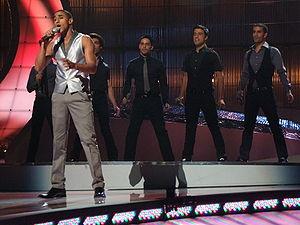
Israël a participé au Concours Eurovision de la chanson 2008 à Belgrade en Serbie. C'est la 31ème participation de Israël au Concours Eurovision de la chanson.
Israël participe au Concours Eurovision de la chanson, depuis sa dix-huitième édition, en 1973, et l’a remporté à quatre reprises : en 1978, 1979, 1998 et 2018.